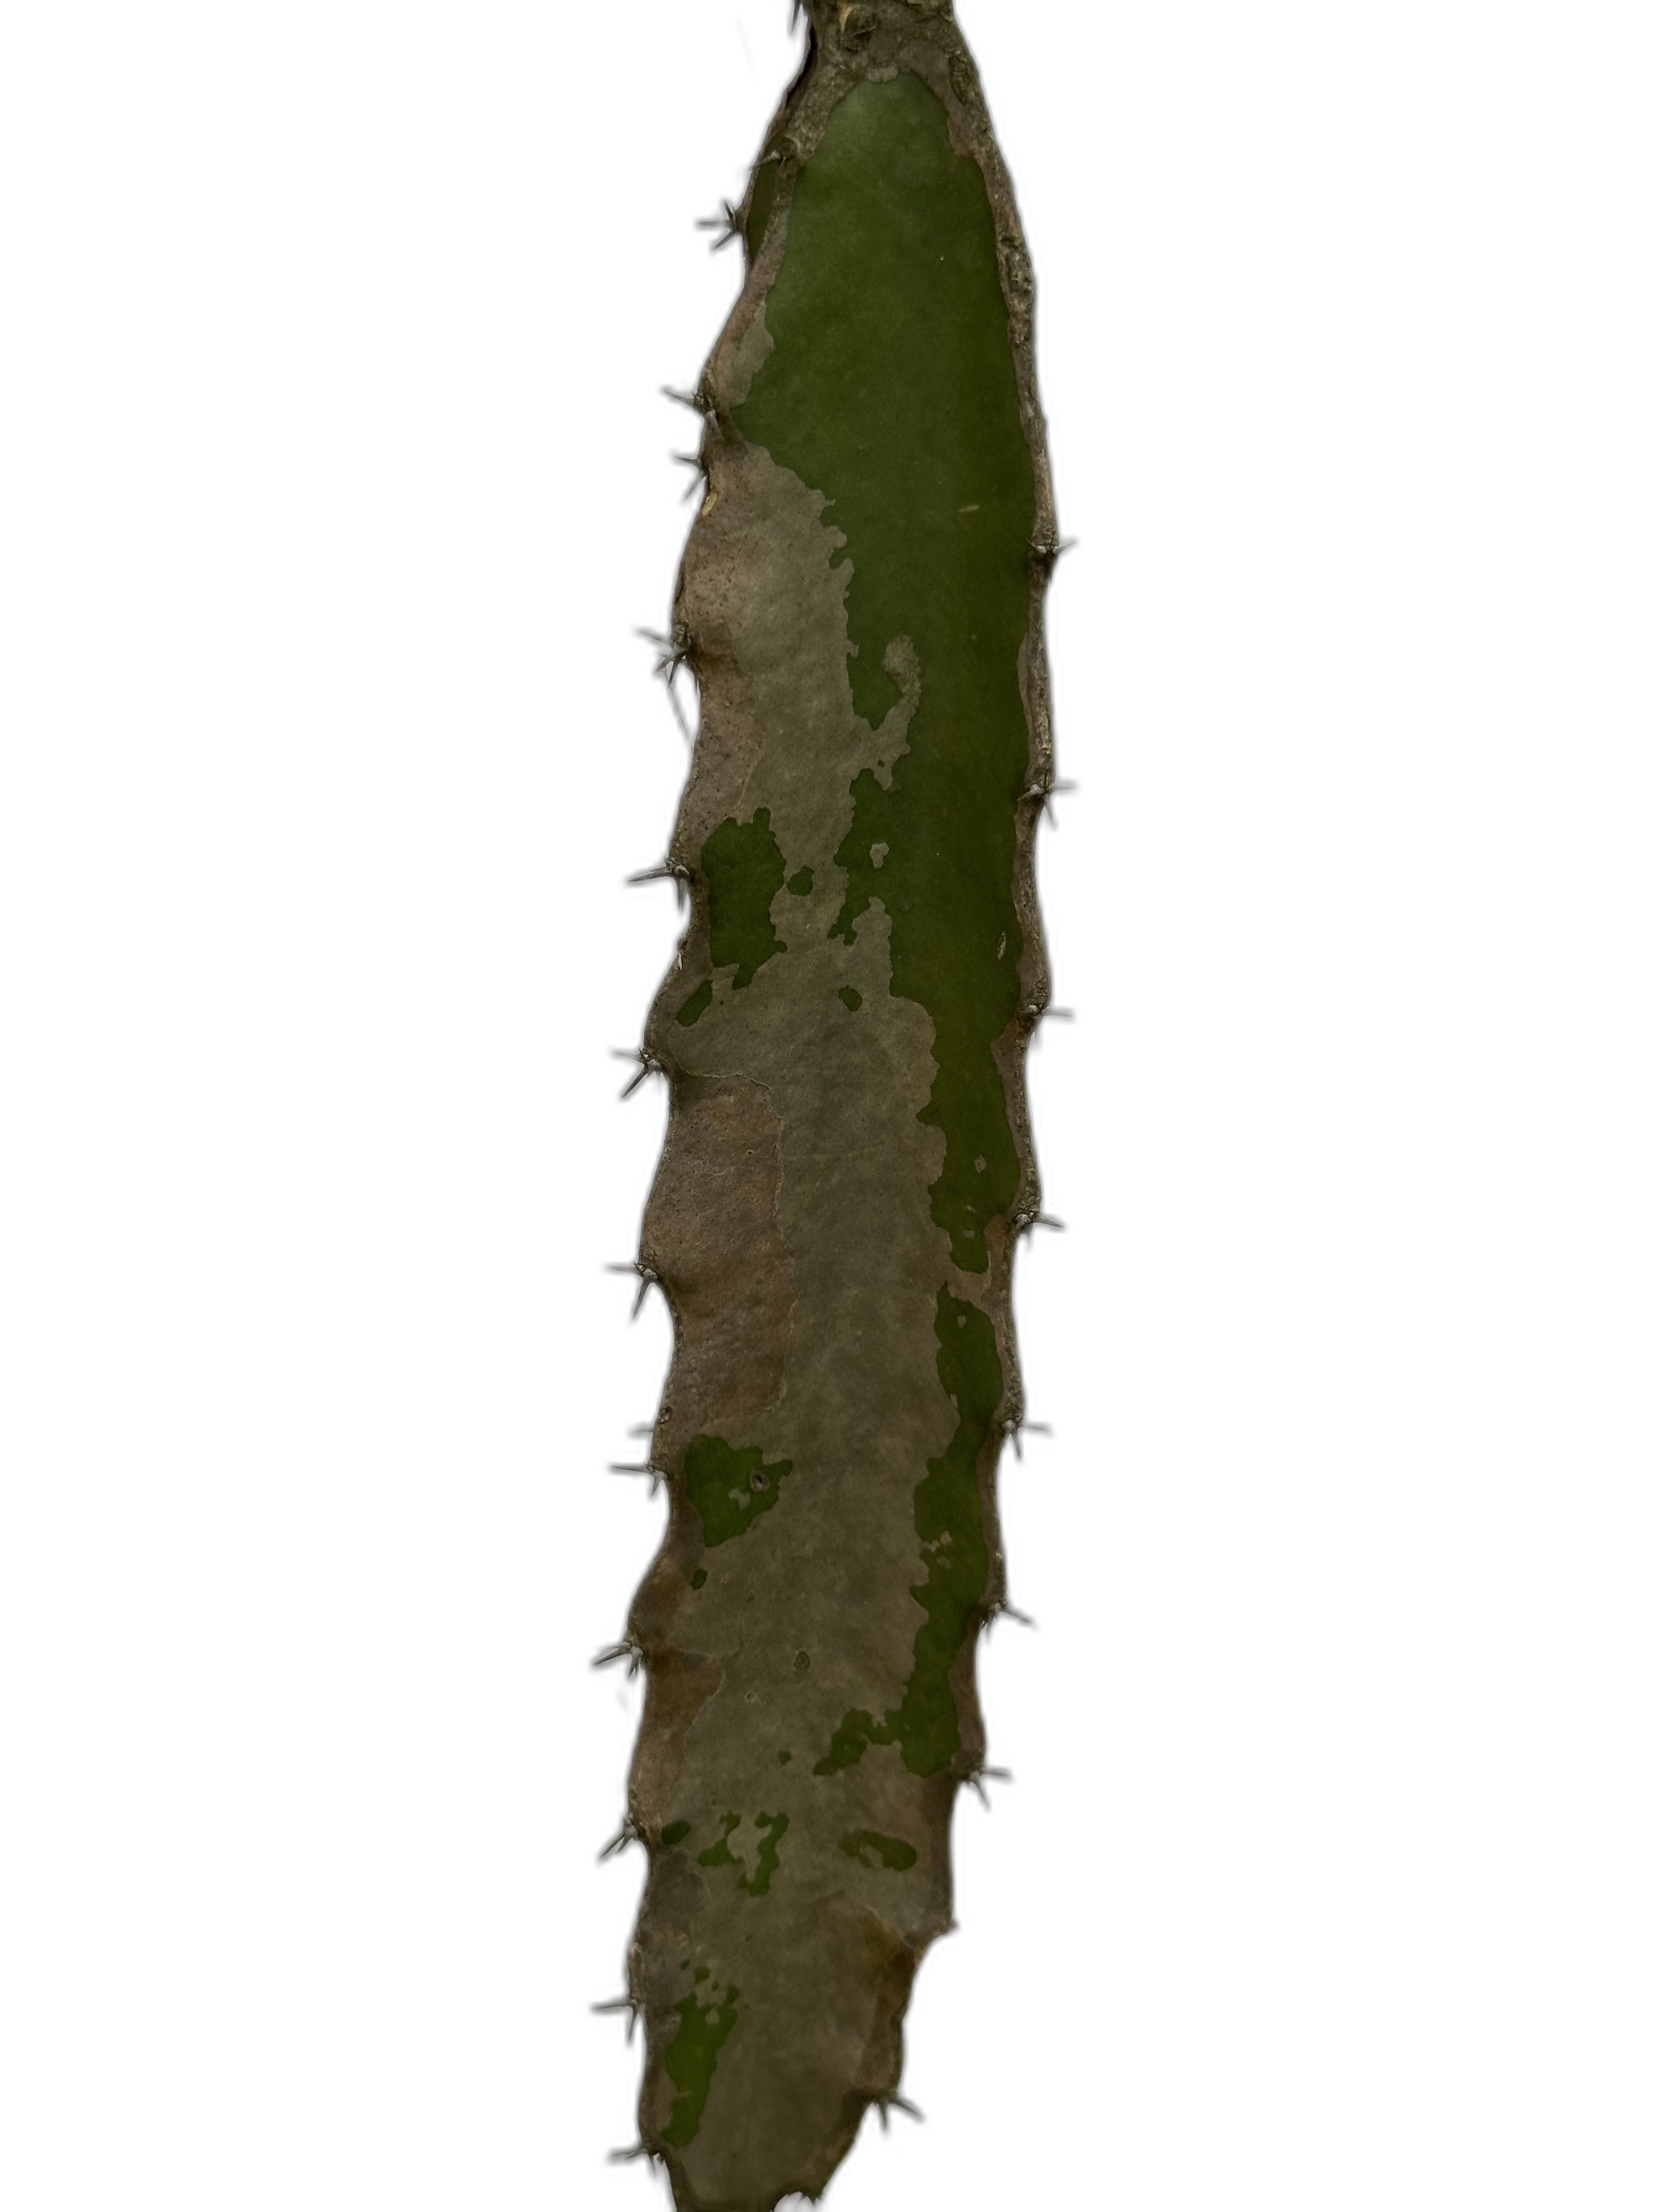
Label: Bad leaf